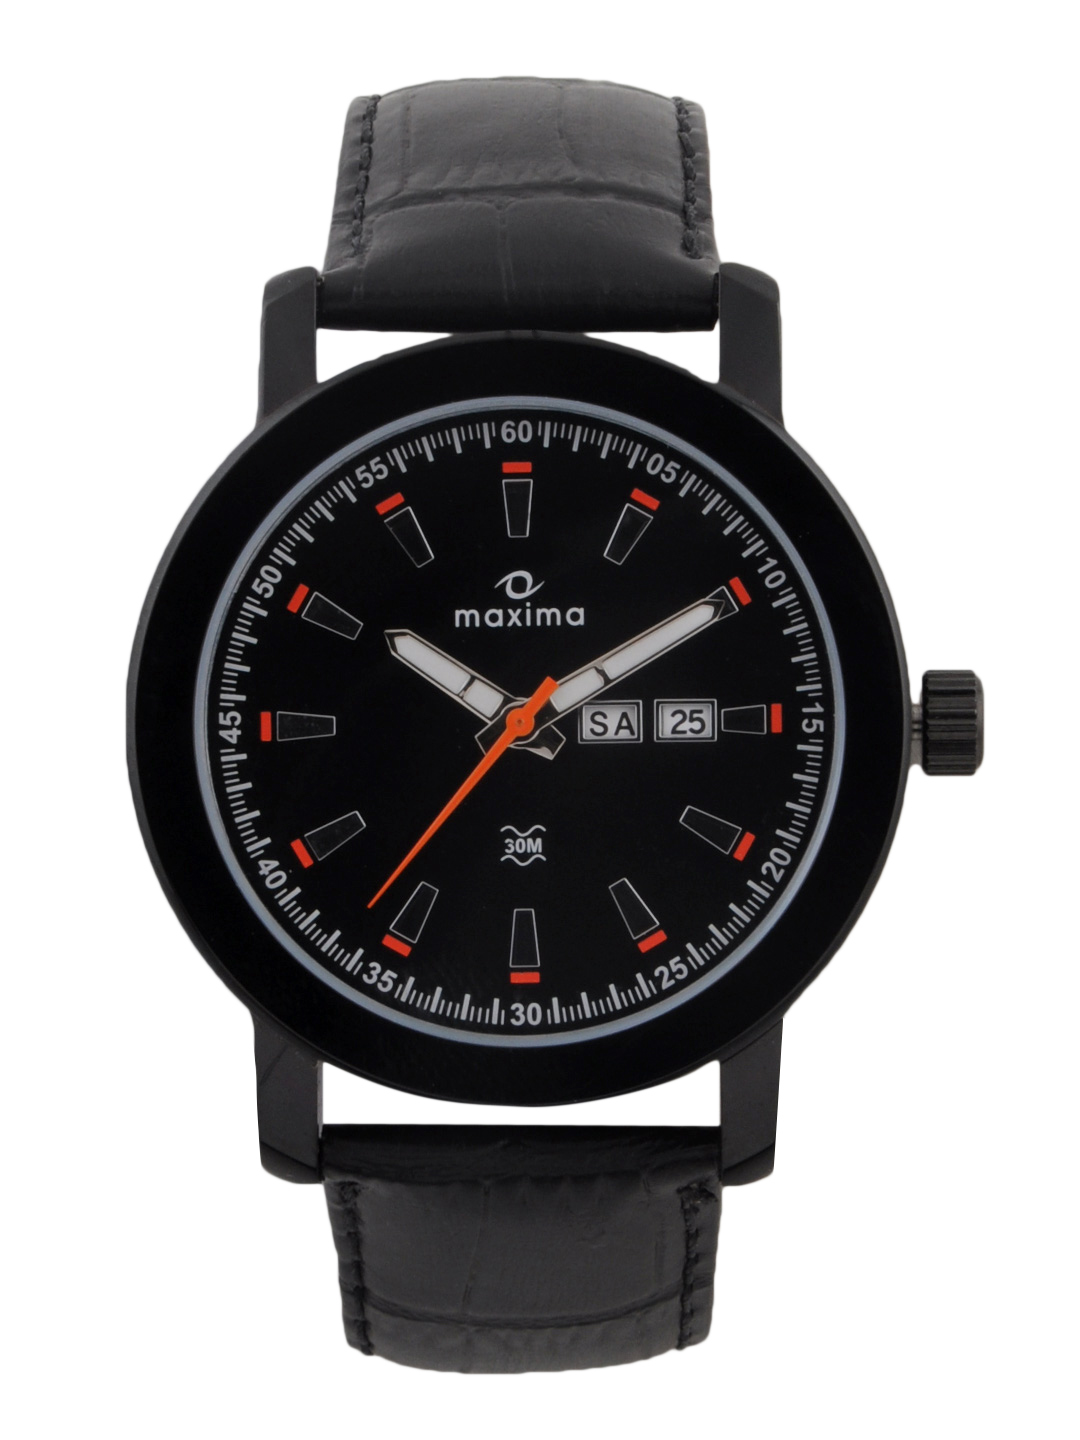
Maxima Men Black Dial Attivo Watch
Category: Accessories / Watches / Watches
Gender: Men
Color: Black
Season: Winter 2016
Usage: Casual